Belly dance

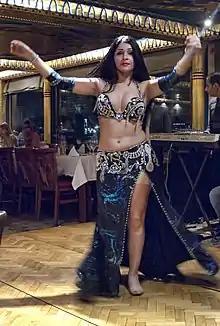
Belly dancer on a Cairo dinner cruise

Belly dance is a Middle Eastern dance that originated in Egypt, which features movements of the hips and torso. A Western-coined exonym, it is also referred to as Middle Eastern dance or Arabic dance. It has evolved to take many different forms depending on the country and region, both in costume and dance style; with the styles and costumes of Egypt being the most recognized worldwide due to Egyptian cinema. Belly dancing in its various forms and styles is popular across the globe where it is taught by a multitude of schools of dance.